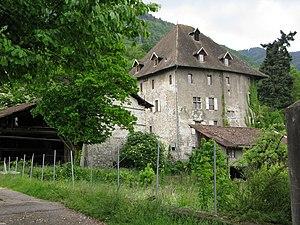
Goncelin (38), le ""chateau"""
Goncelin est une commune française située dans le département de l'Isère en région Auvergne-Rhône-Alpes.